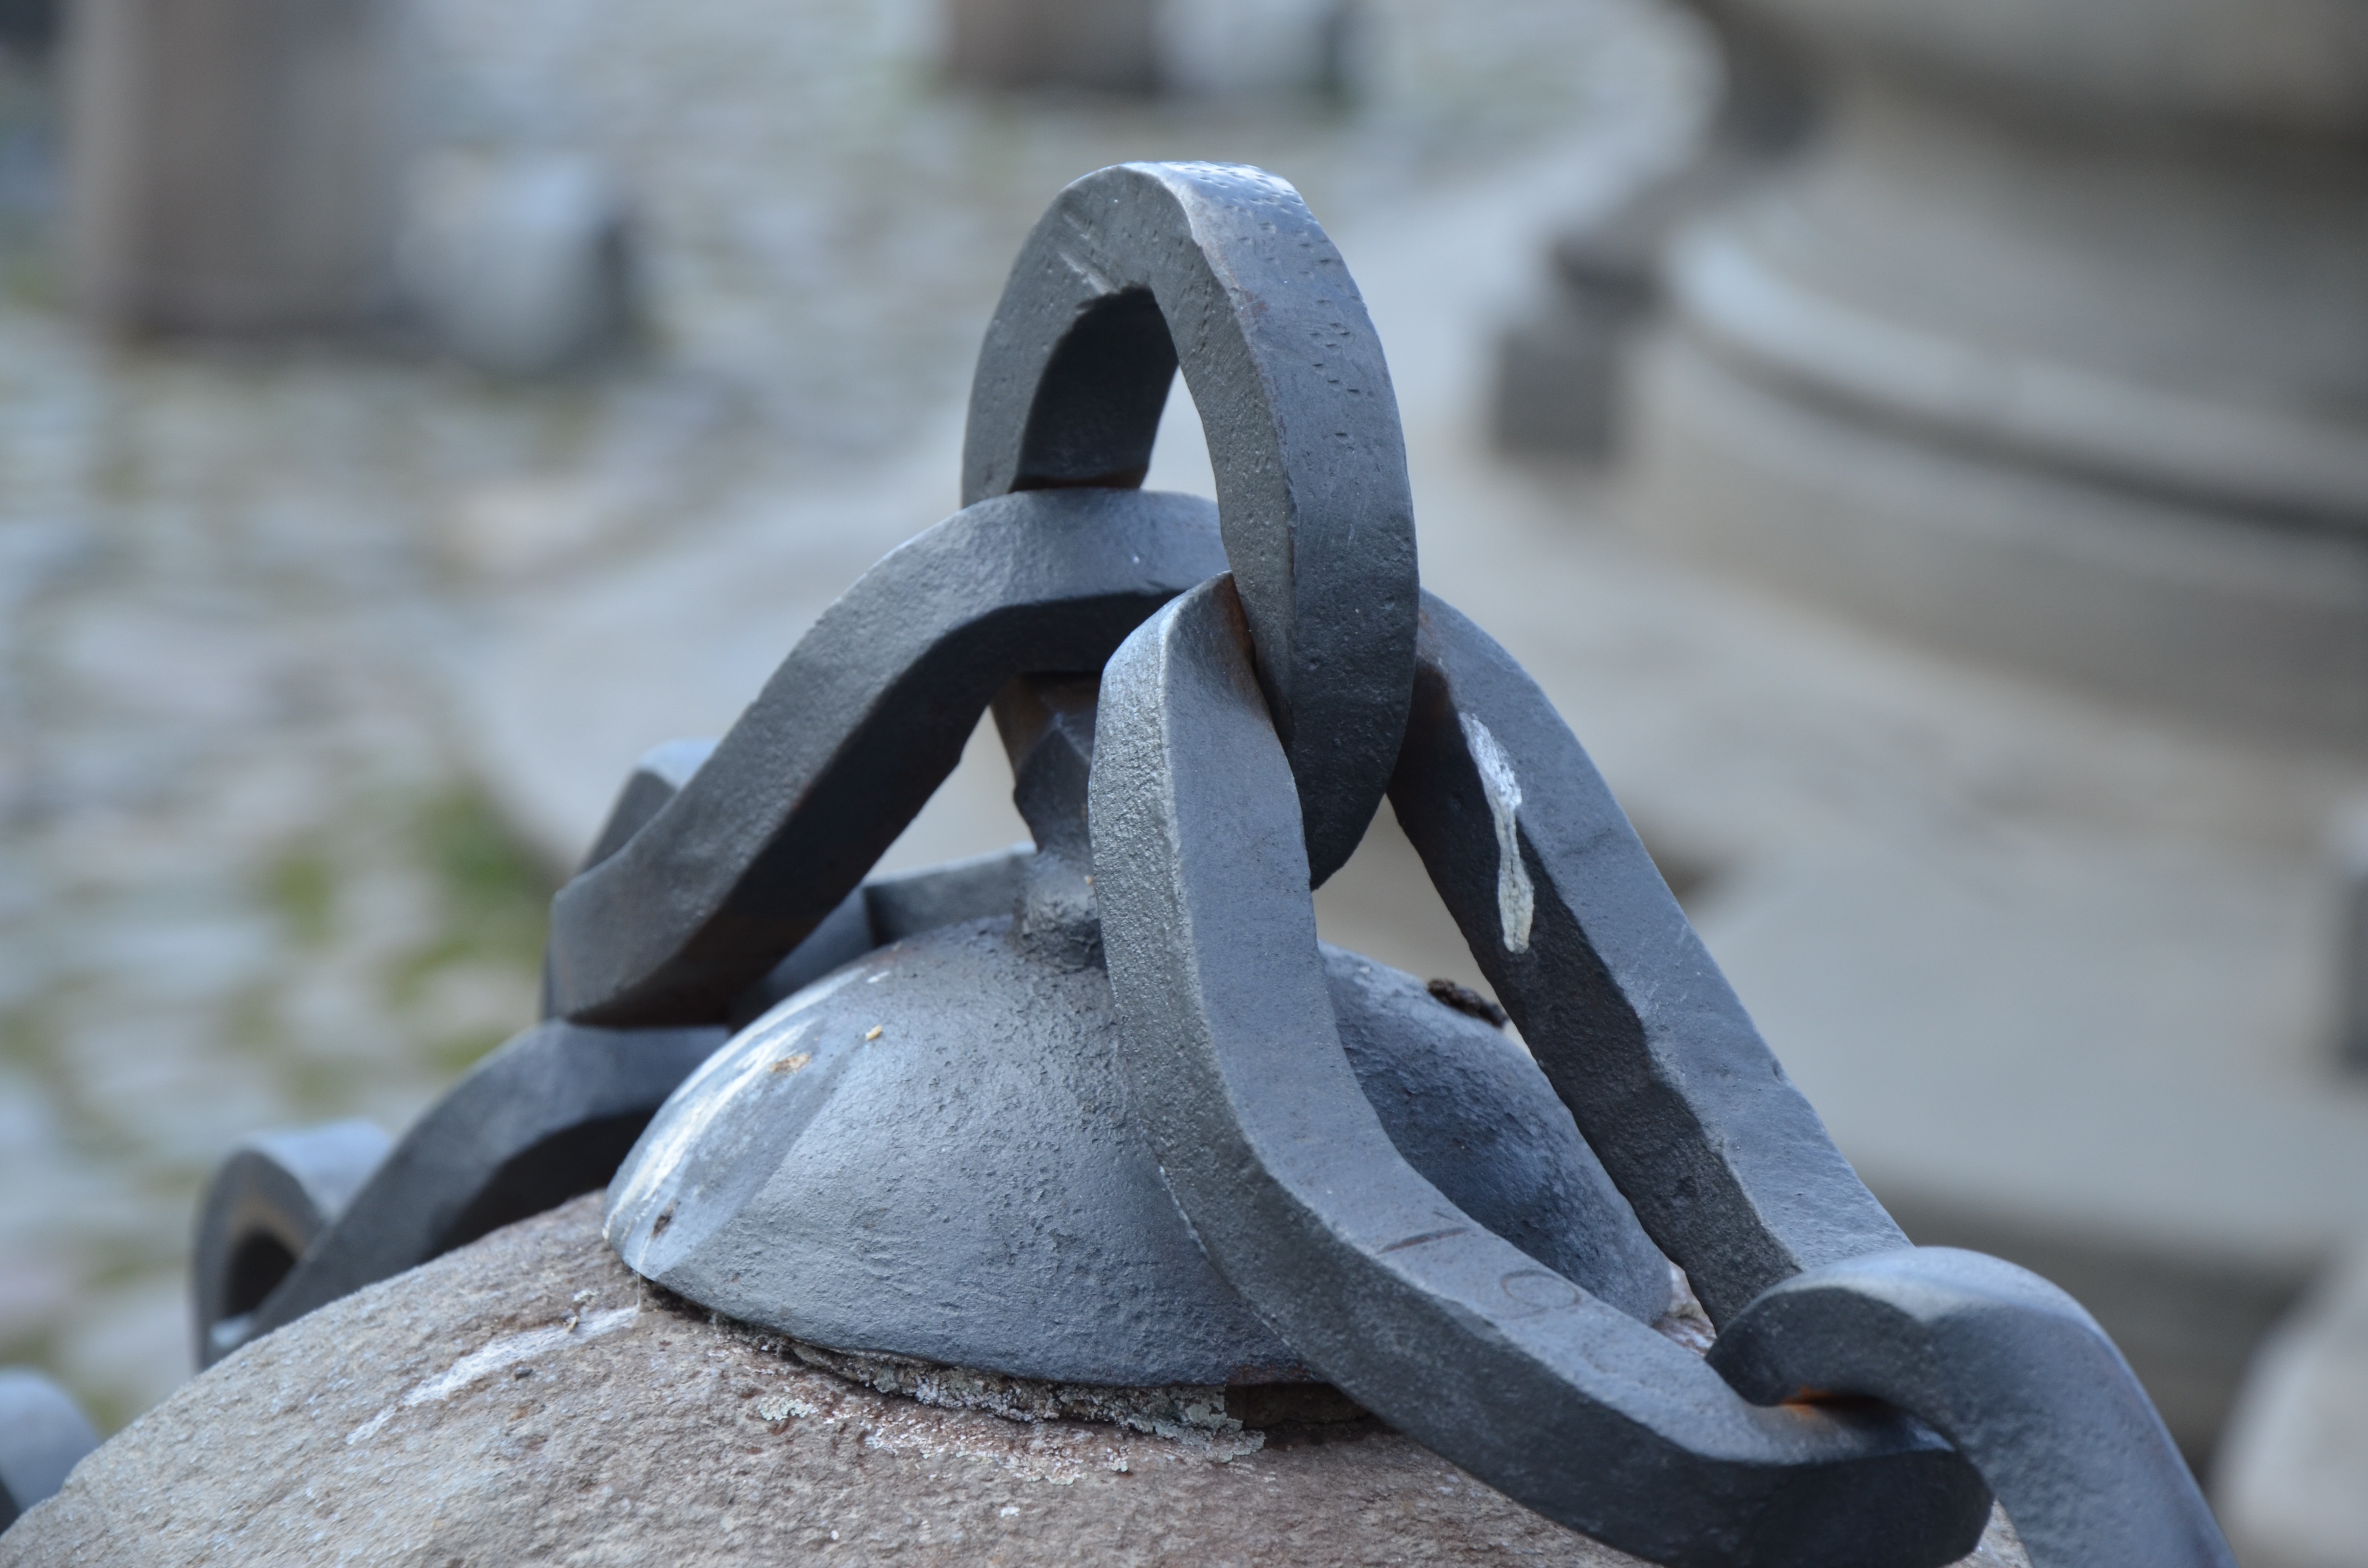
rock, winter, wood, chain, monument, statue, column, square, blue, material, close up, sculpture, art, footwear, iron, bud jovice